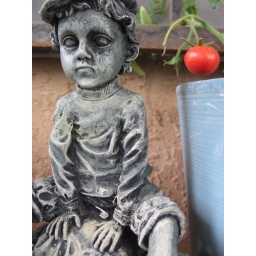
boy with tomato in blue pot